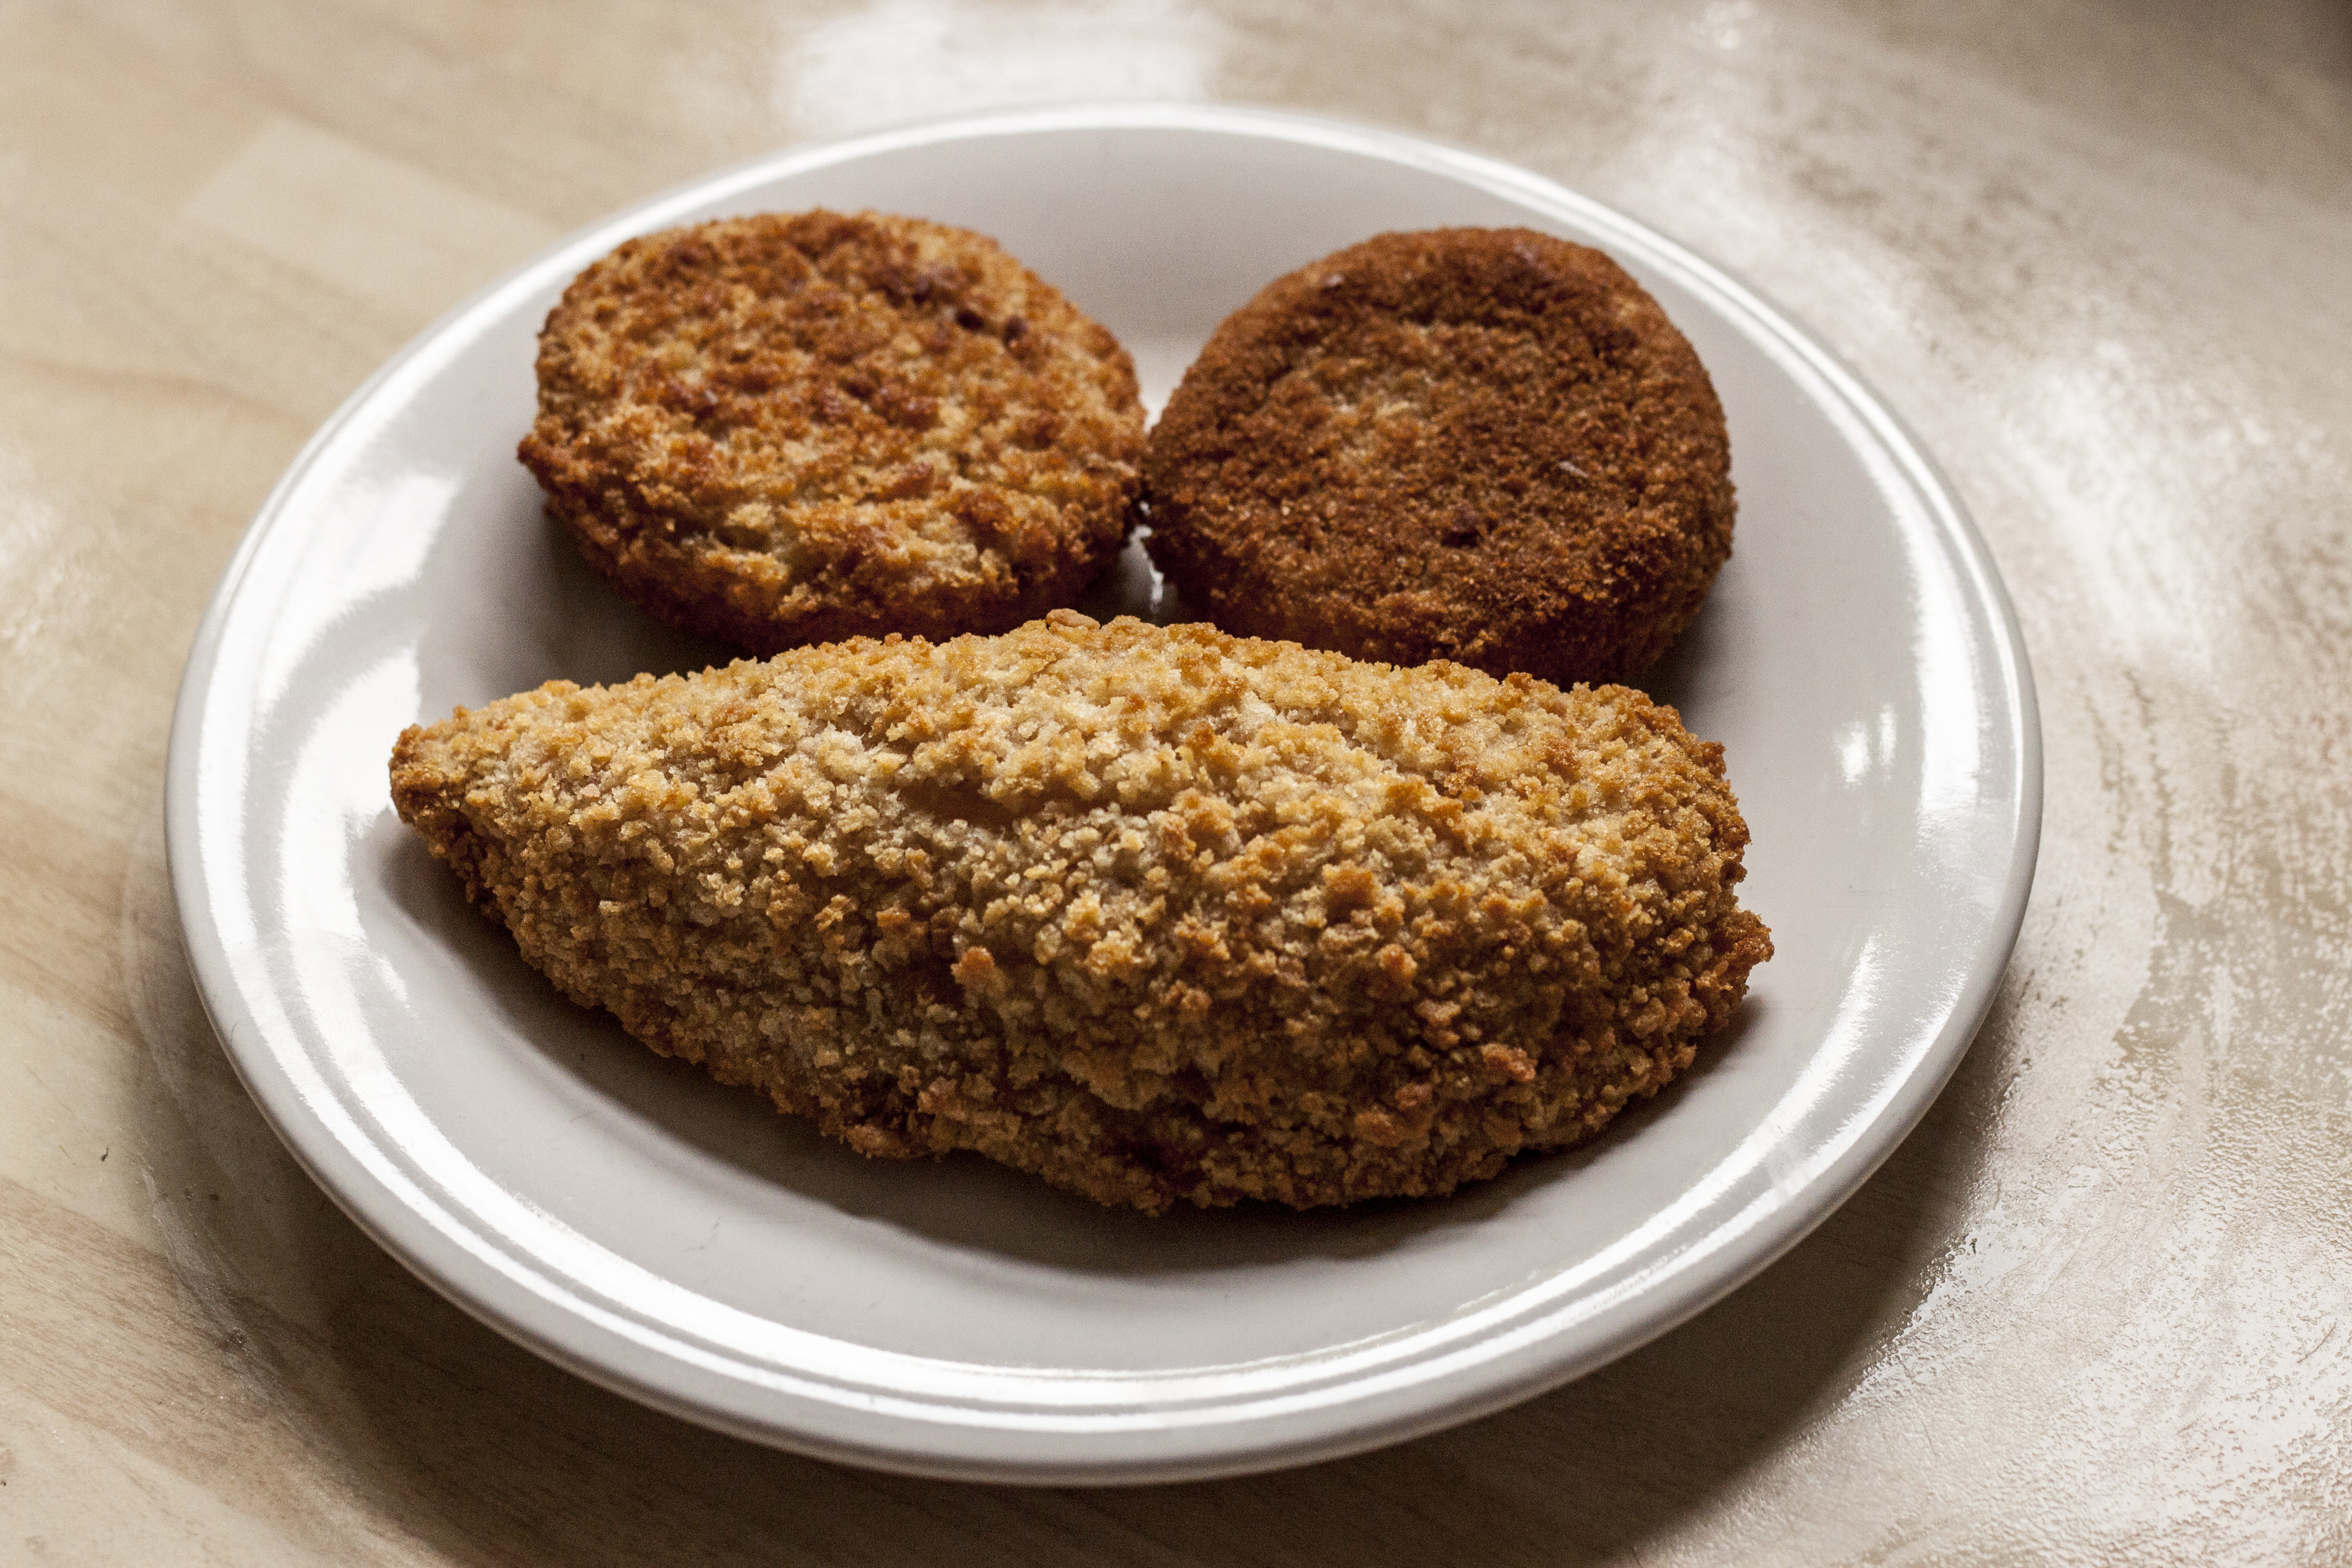
dish, meal, food, produce, canon, breakfast, baking, dessert, cereal, muffin, coconut, uk, peterborough, plaice, fishcakes, baked goods, flavor, grass family, snack food, fried food